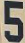
Number: 5